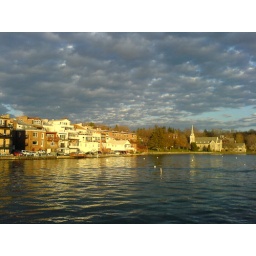
The lake supplies water to Syracuse. It's allowed to swim in the summer.